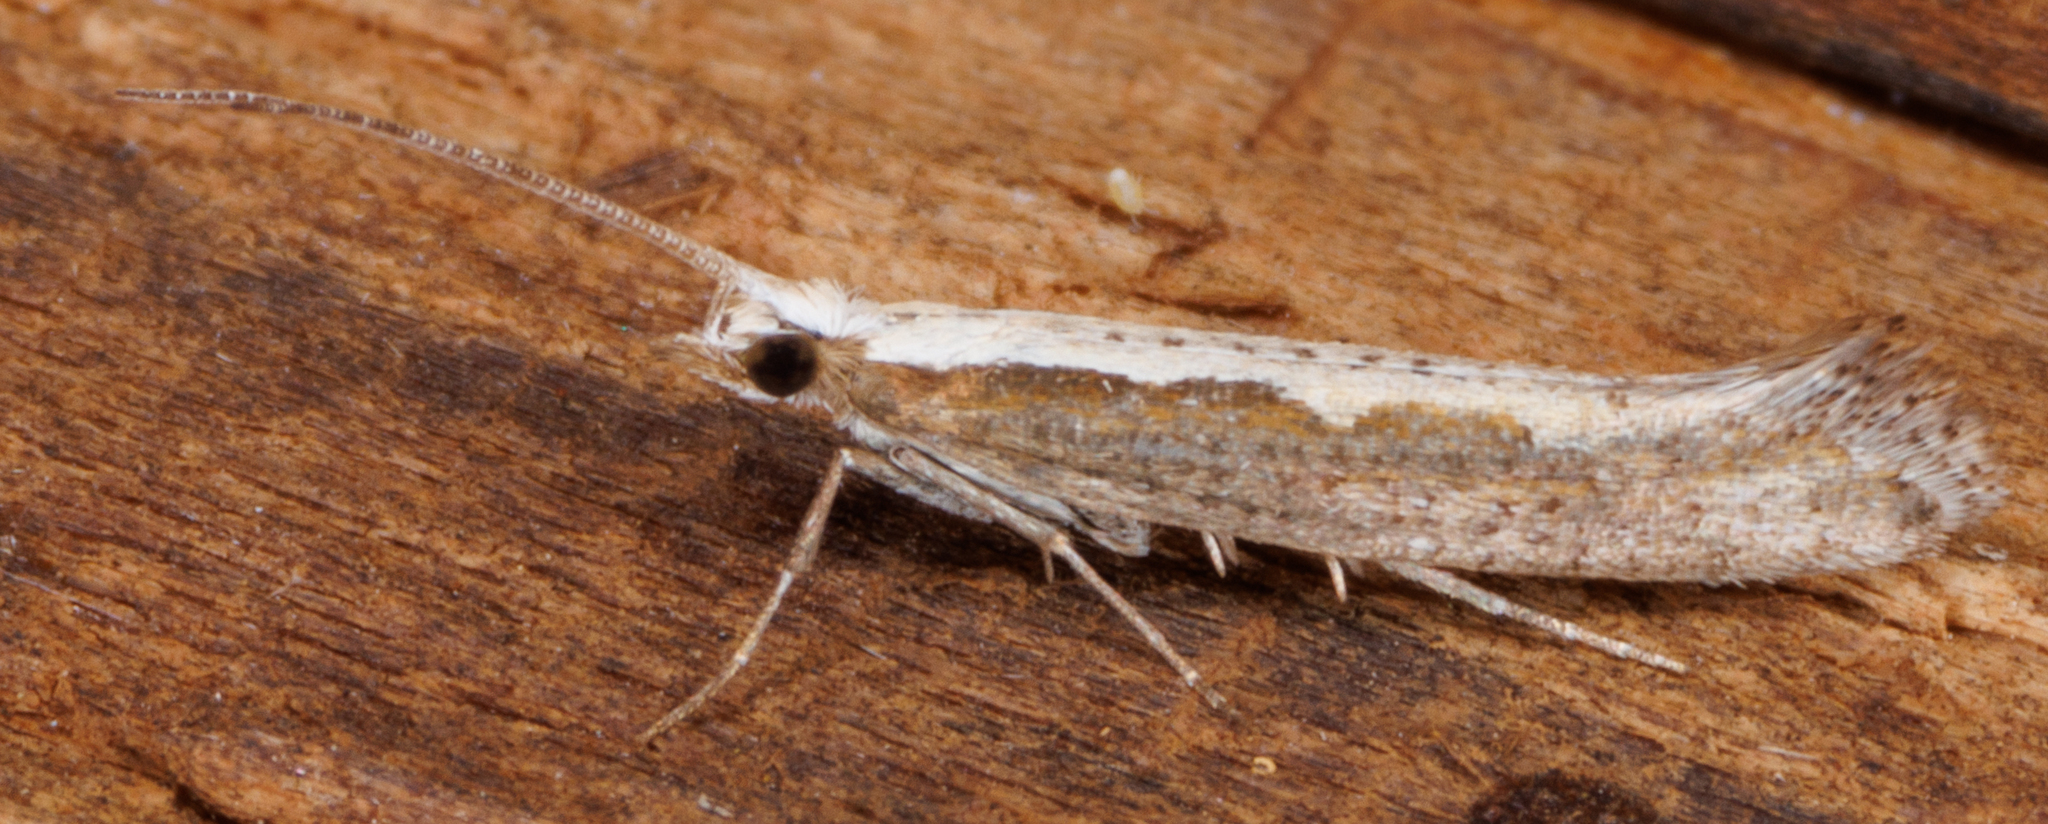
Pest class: diamondback_moth